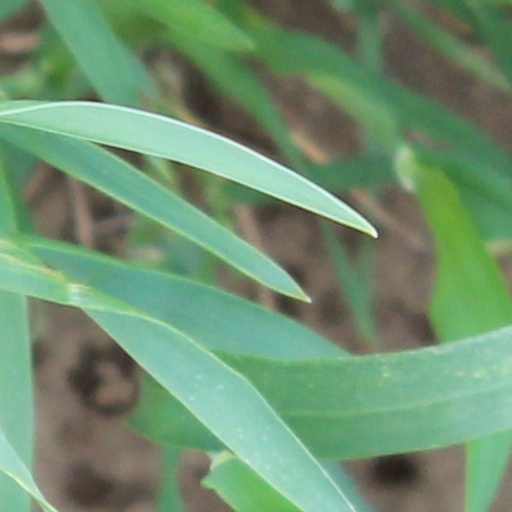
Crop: wheat